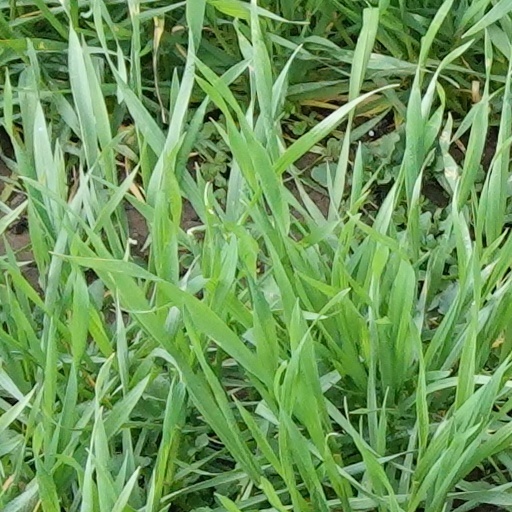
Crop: wheat